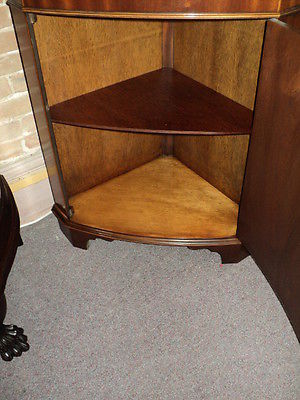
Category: cabinet